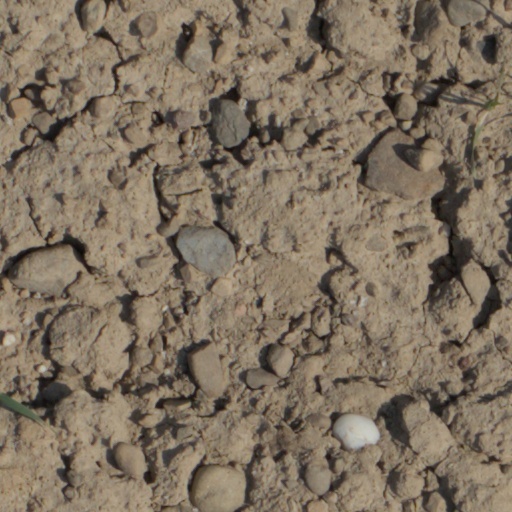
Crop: wheat